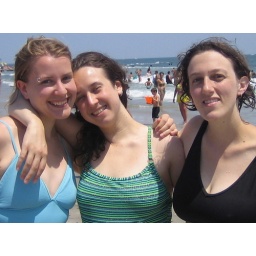
a feral hat in ocean city, july '07